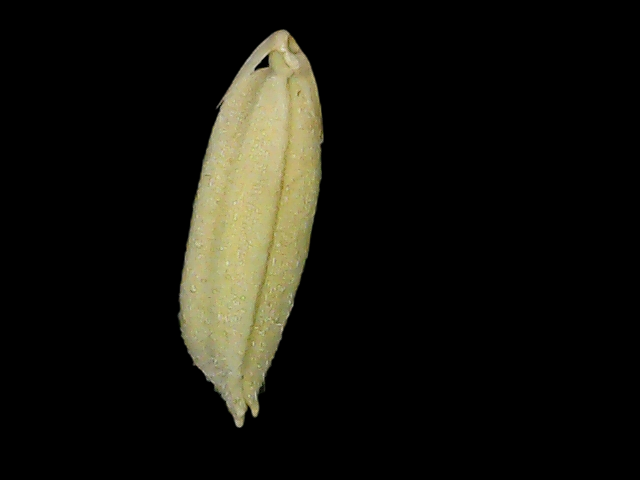
Rice variety: Bd85